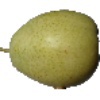
Label: Pear 1